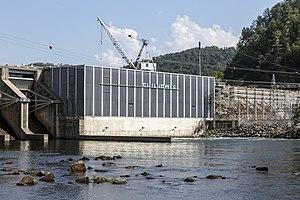
Centrale du barrage de Chilhowee, Little Tennessee River, Caroline du Nord, États-Unis
Le Tennessee de l'Est comprend environ le tiers est de l'État américain du Tennessee, l'une des trois grandes divisions du Tennessee définies par la loi de l'État. L'East Tennessee comprend 33 comtés, 30 situés dans le fuseau horaire de l'Est et trois comtés dans le fuseau horaire central, à savoir Bledsoe, Cumberland et Marion. Le Tennessee de l'Est est entièrement situé dans les Appalaches, bien que les formes de relief s'étendent des montagnes densément boisées de 6 000 pieds aux larges vallées fluviales. La région contient les principales villes de Knoxville, Chattanooga et Johnson City, respectivement troisième, quatrième et neuvième plus grandes villes du Tennessee.